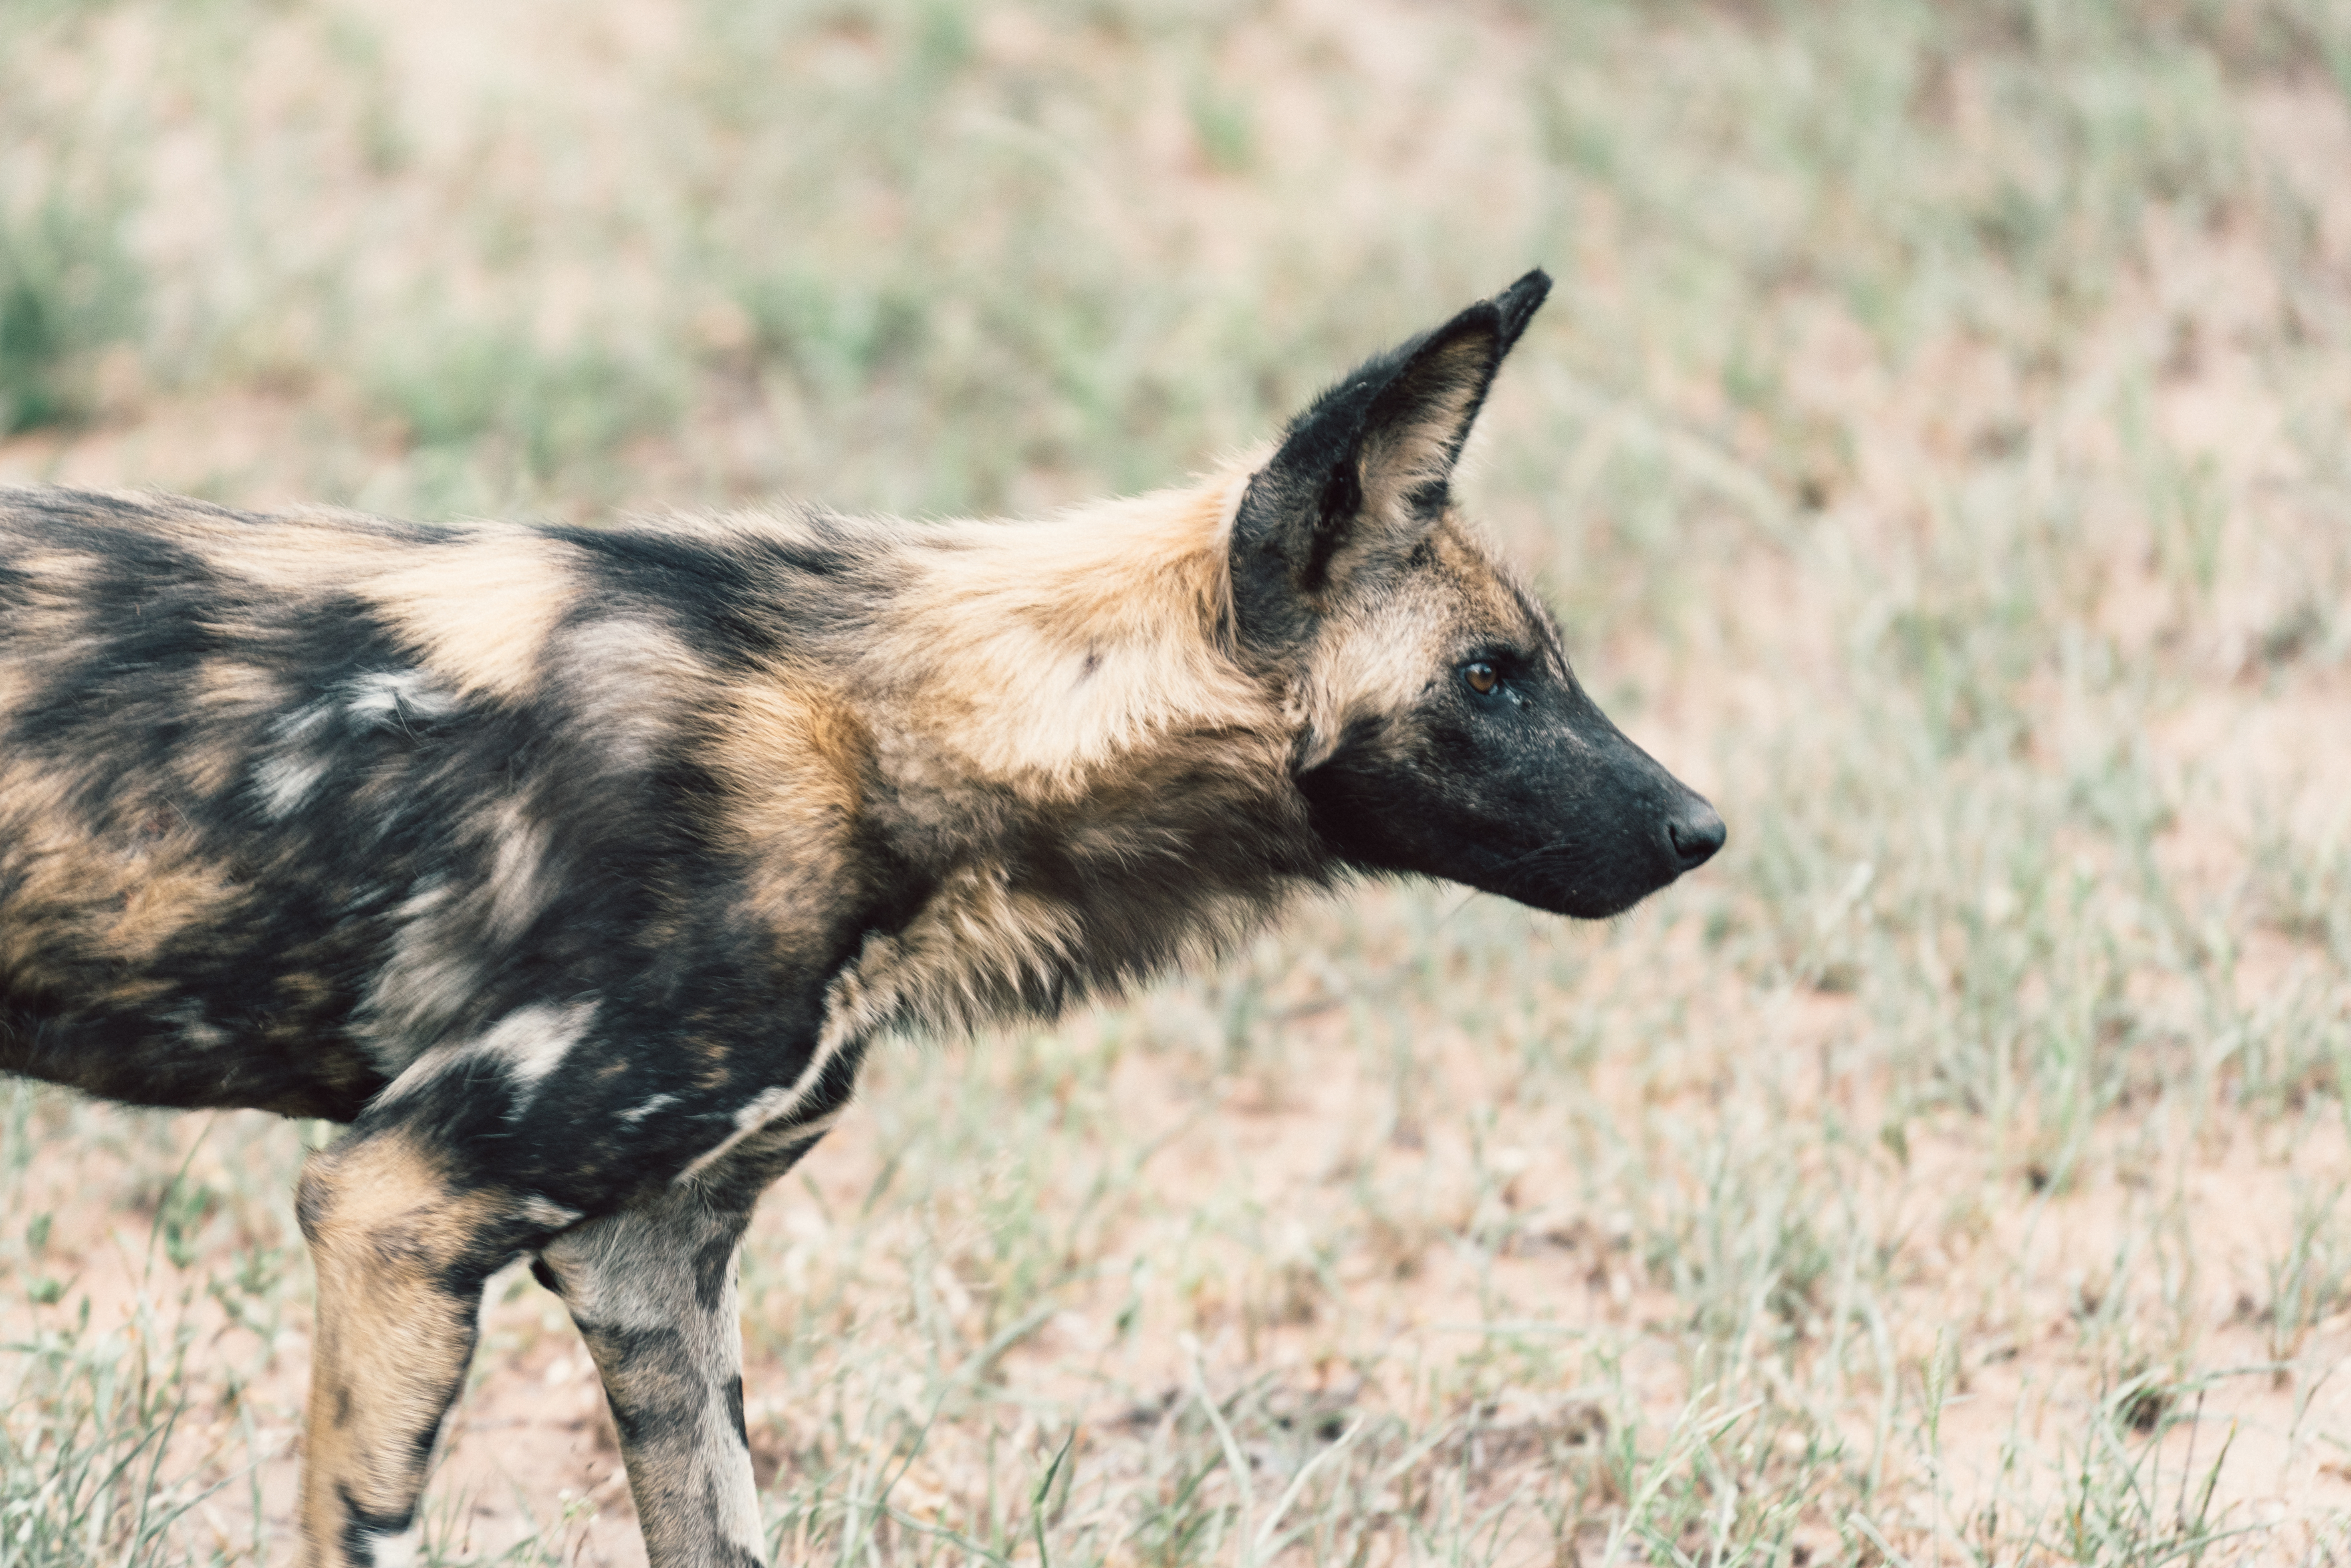
dog, animal, canine, wildlife, mammal, fauna, vertebrate, gras, jackal, dog like mammal, dhole, lycaon pictus